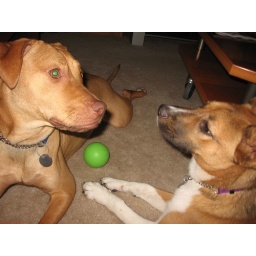
tennis ball anyone...don't mind the other 10 around the house